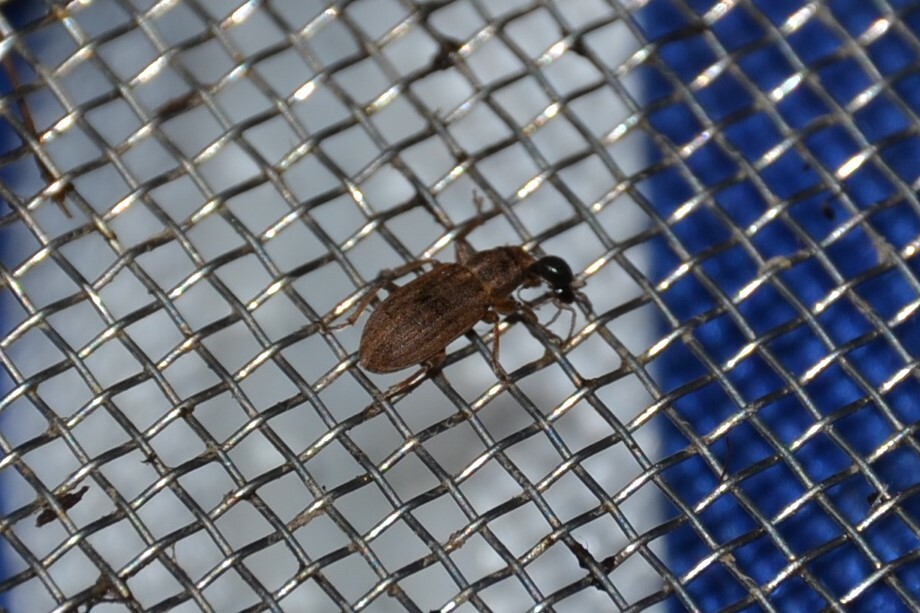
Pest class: pea_leaf_weevil